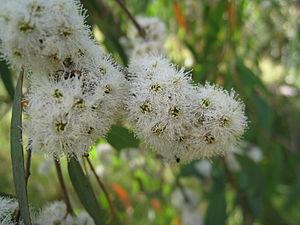
L'eucalyptus radié est un arbre d'une trentaine de mètres de haut, pouvant atteindre 50 m, poussant sur les plateaux de la Nouvelle-Galles du Sud en Australie et dans les régions côtières de l'État de Victoria.